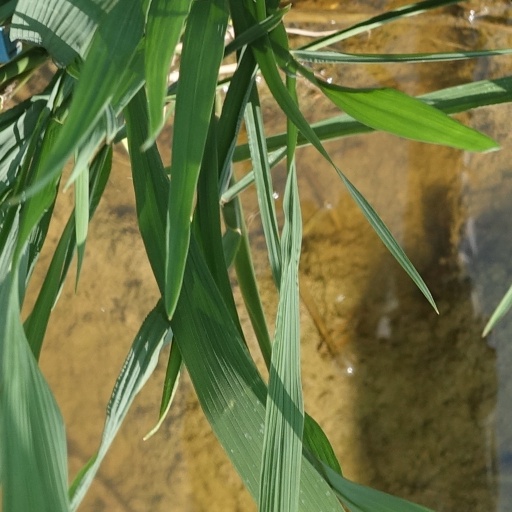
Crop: rice